Shearwater Research

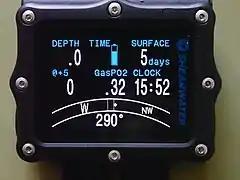
Shearwater Perdix in compass mode

In 2015, the Perdix wrist mounted dive computer was released. The Perdix is similar to the Petrel but has a 30% longer battery life and a thinner and lower profile. The computer was named after the grey partridge "Perdix perdix". Unlike the Petrel, the Perdix is only available in a stand-alone configuration and does not have a version that can be connected to a rebreather.